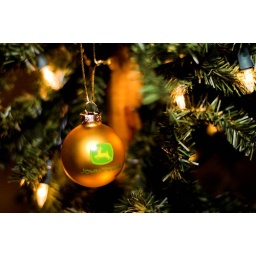
The Groom's table theme was John Deere, and he had his own John Deere Christmas tree set up beside his John Deere cake.